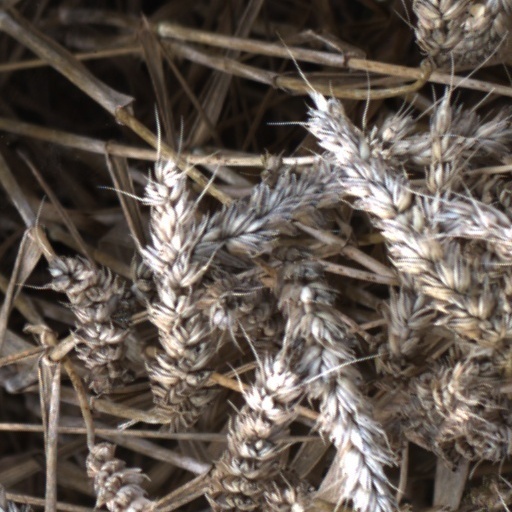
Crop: wheat